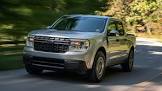
Vehicle type: Cars